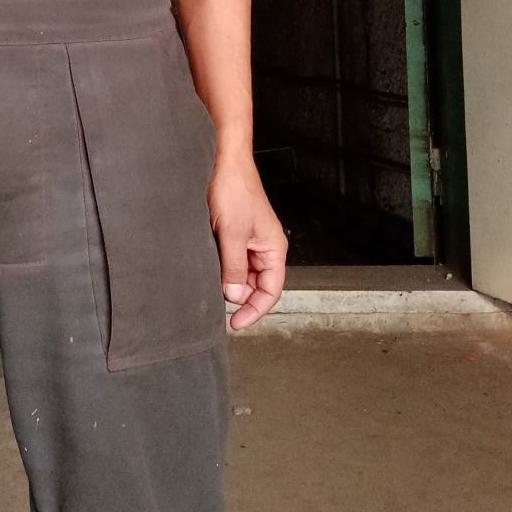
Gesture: no_gesture